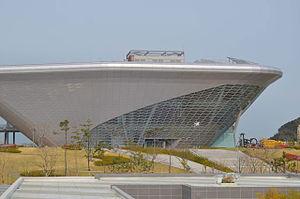
National Maritime Museum, en coréen : 국립해양박물관, est un musée maritime situé à Busan en Corée du Sud. Il est créé en 2012.